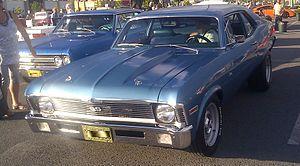
La Chevrolet Chevy II / Nova est une automobile fabriquée par Chevrolet et produite sur cinq générations de 1962 à 1979 puis de 1985 à 1988. La version Nova fut le meilleur modèle dans la gamme Chevy II jusqu'en 1968. La dénomination Chevy II fut abandonnée par la suite, Nova devenant la seule en 1969 avec la troisième génération. Construite sur la plate-forme X-body, la Nova fut remplacée par la Chevrolet Citation en 1979. Le nom Nova est revenu en 1985 jusqu'en 1988 désignant un modèle à traction avant basé sur la Toyota Sprinter.